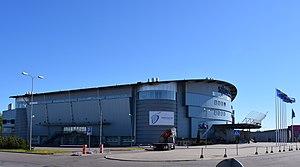
L'Estonie participe au Concours Eurovision de la chanson, depuis sa trente-neuvième édition, en 1994, et l’a remporté à une reprise, en 2001.